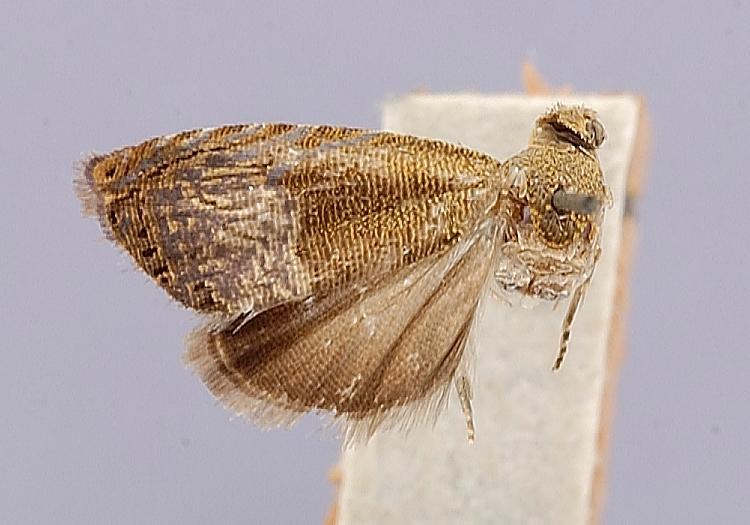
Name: Talponia batesi
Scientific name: Talponia batesi Heinrich, 1932
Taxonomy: Animalia, Arthropoda, Insecta, Lepidoptera, Tortricidae, Olethreutinae
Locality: Antiqua, 5000', Sacatepequez, Guatemala
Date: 10 Sep 1930